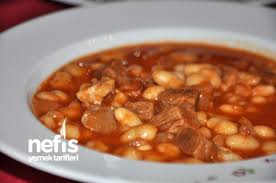
Yemek: kuru_fasulye